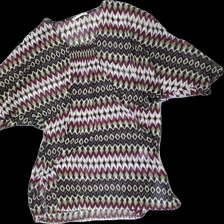
View: front
Type: Blouse
Category: Ladies
Brand: Not in the list
Brand text on label: Ciso
Colors: Yellow, White, Green, Multicolor
Material: 100% Polyester
Pattern: Other
Cut: Loose
Season: All
Price range: 50-100
Recommended usage: Recycle
Description: Pulled threads